United States v. Reynolds

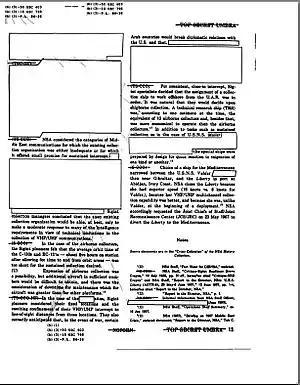
Example of a redacted, declassified version of a top secret document released by the U.S. government

Testimony of Patricia M. Wald, Former Judge, United States Court of Appeals for the District of Columbia Circuit (1979–1999).